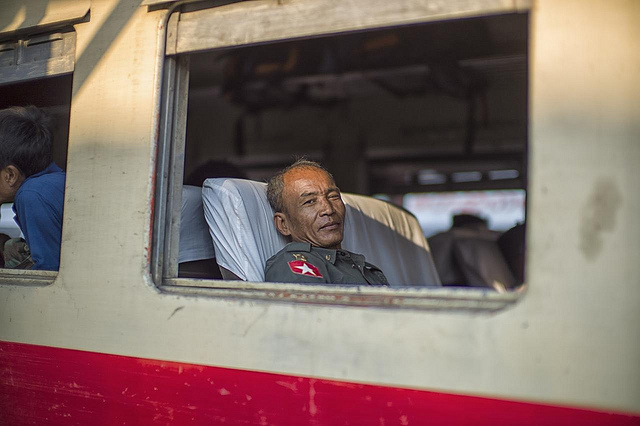
A man is relaxing in the seat of a passenger train.

A man in uniform looks out the window of a train.

A man sitting back in a train car looking out a window.

A man sitting in seat inside of a train.

A man sitting on a bus looking out his window .